Football (word)

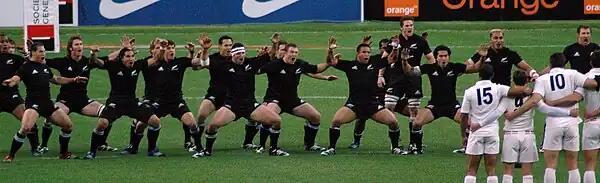
A haka performed before a match by the All Blacks

New Zealand Football is the governing body for Association football in the country. The term can also be used to refer to rugby league or union, better-known as simply "rugby". The slang term "footy" generally only means either of the two codes of rugby football, while rugby league is traditionally known as "rugby league" or just "league". Usage of the term "soccer" has gone through a period of transition in recent times as the federation changed its name to New Zealand Football from New Zealand Soccer and the nickname of its women's team to "Football Ferns" from "SWANZ".